Jo Hill

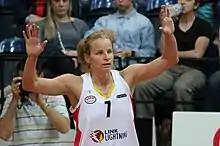

Joanne Kay Hill (born 19 June 1973) is a former Australian women's basketball player.